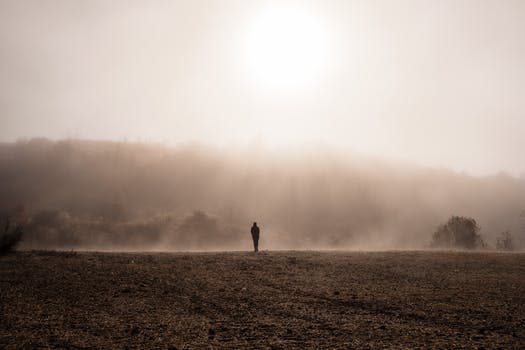
Label: No Watermark